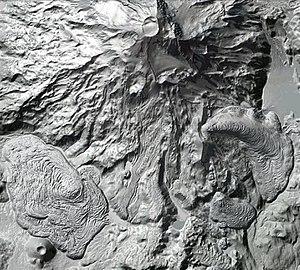
Capture Lidar du versant sud de South Sister, dans la chaîne des Three Sisters, montrant aussi Mesa Rock en bas à gauche.